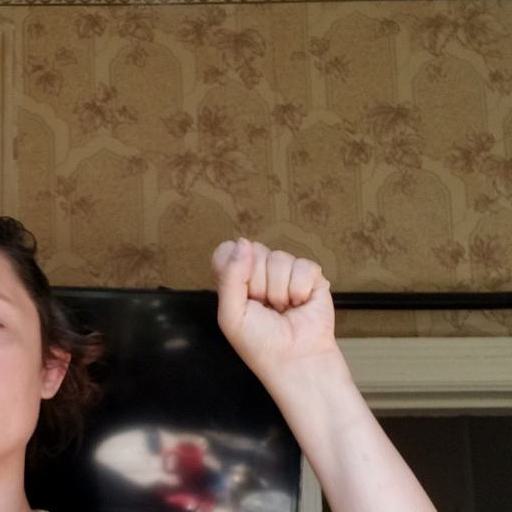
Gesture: fist